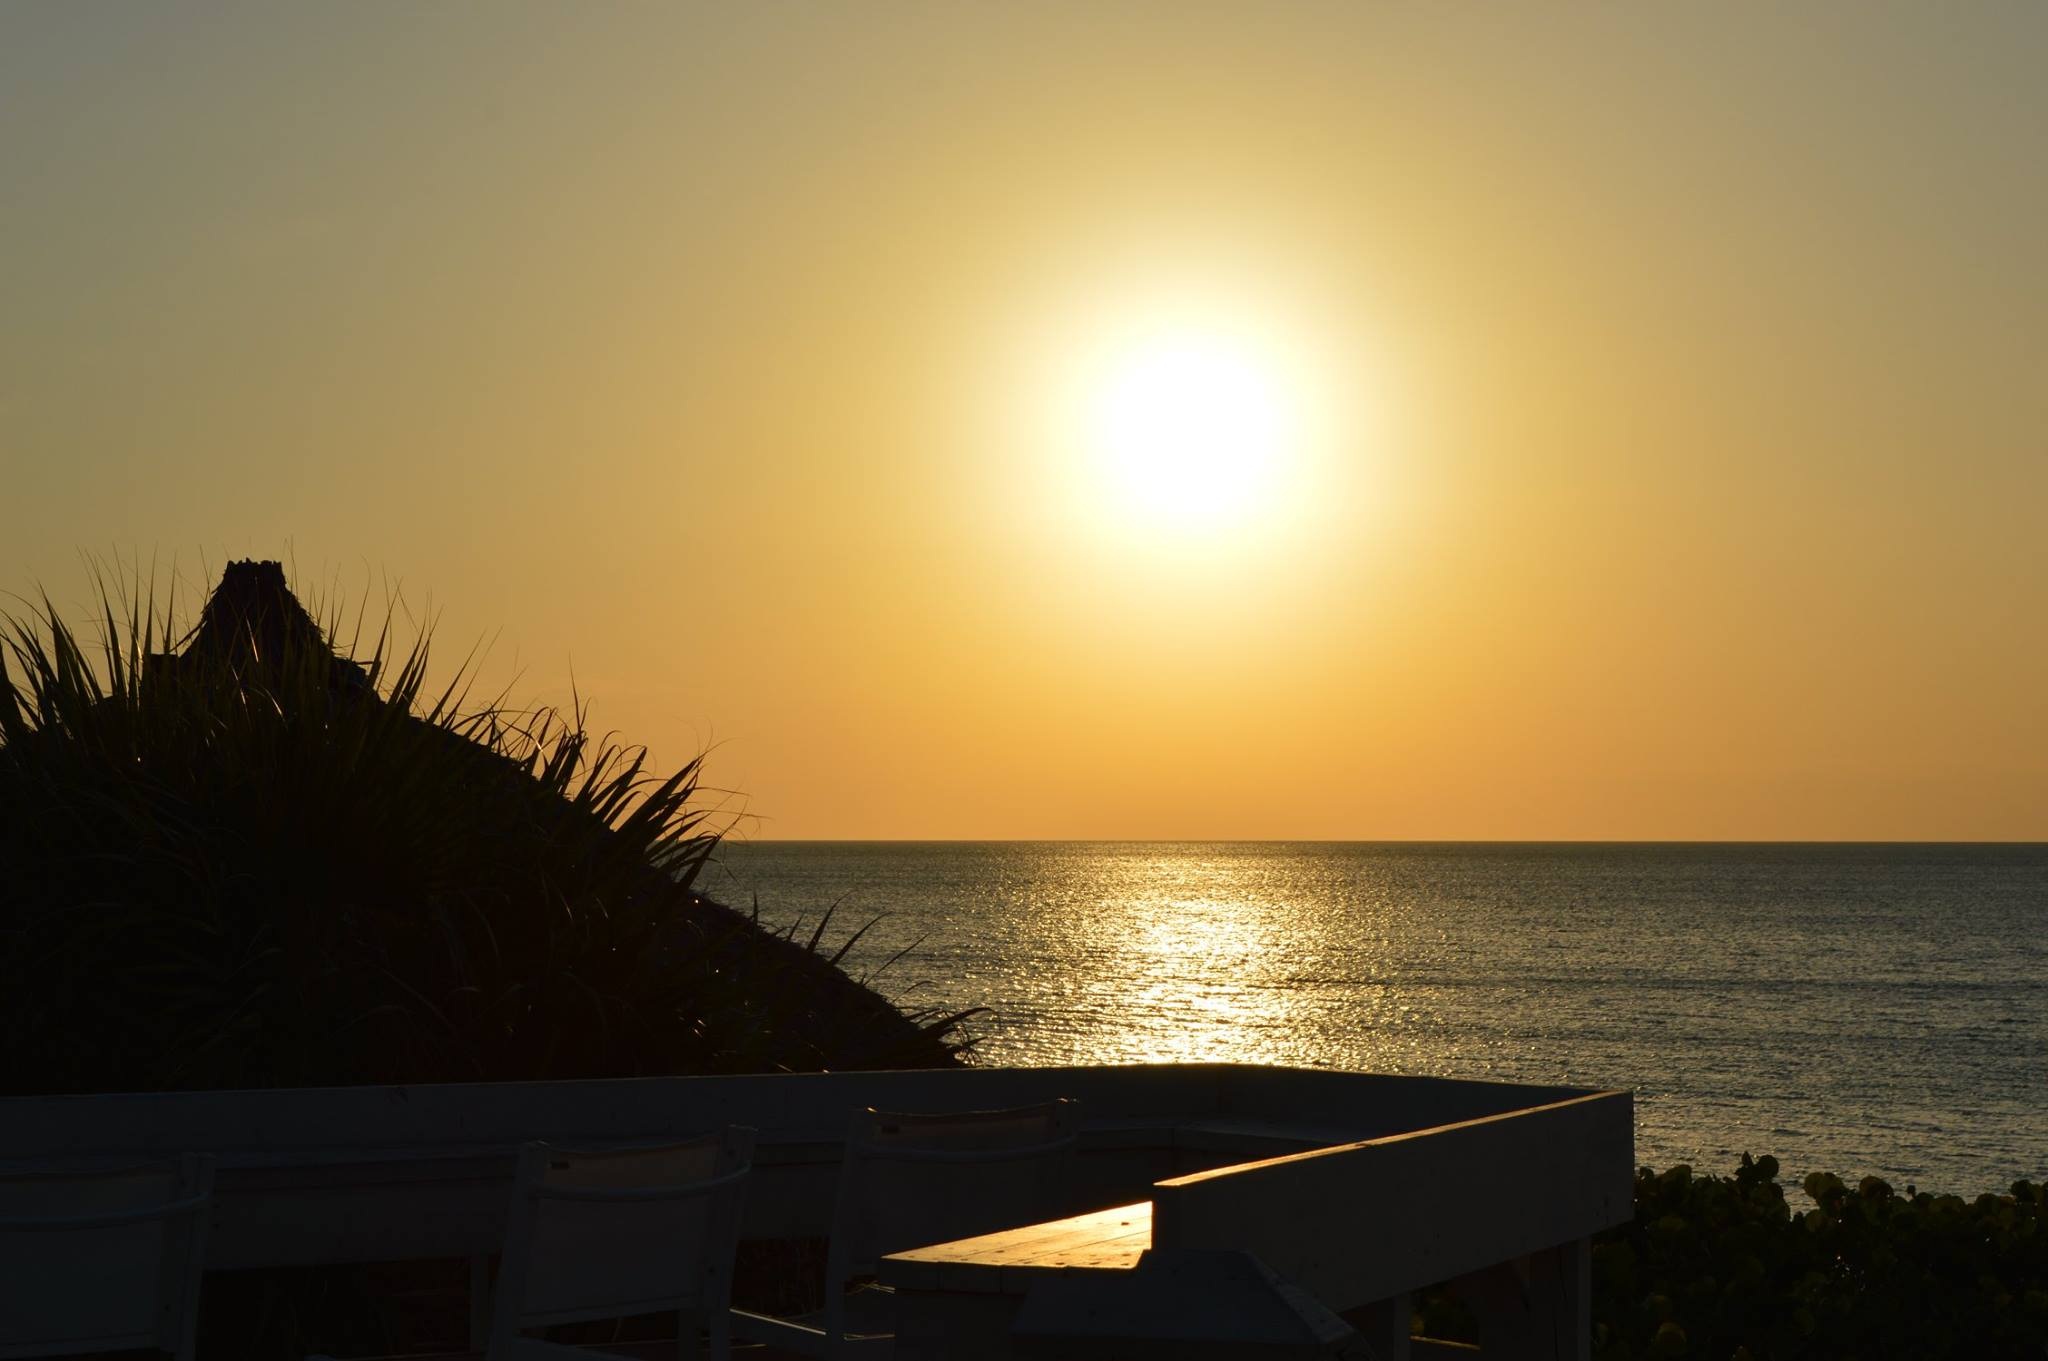
beach, sea, coast, water, ocean, horizon, sky, sun, sunrise, sunset, sunlight, morning, wave, dawn, travel, dusk, evening, afterglow, beach sunset